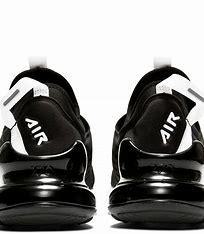
Brand: Nike
Model: Air Max 270 Extreme